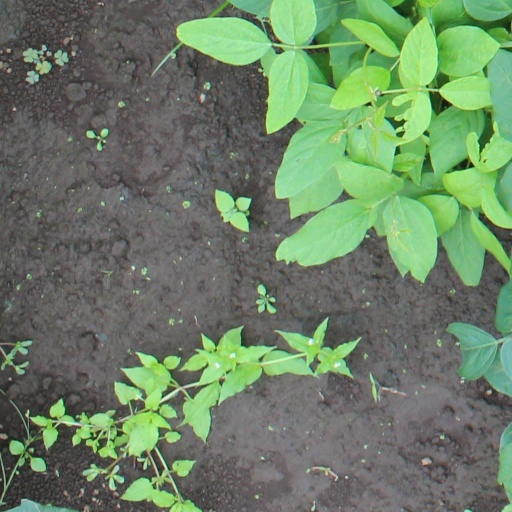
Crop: soybean